George Washburn (educator)

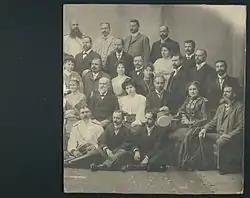
Miss Washburn and Mr. George Washburn together with alumni of Robert College in 1902

George Washburn (March 1, 1833 – February 15, 1915) was an American educator, Christian missionary, and second president of Robert College.